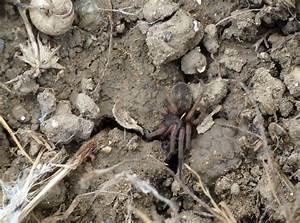
spider